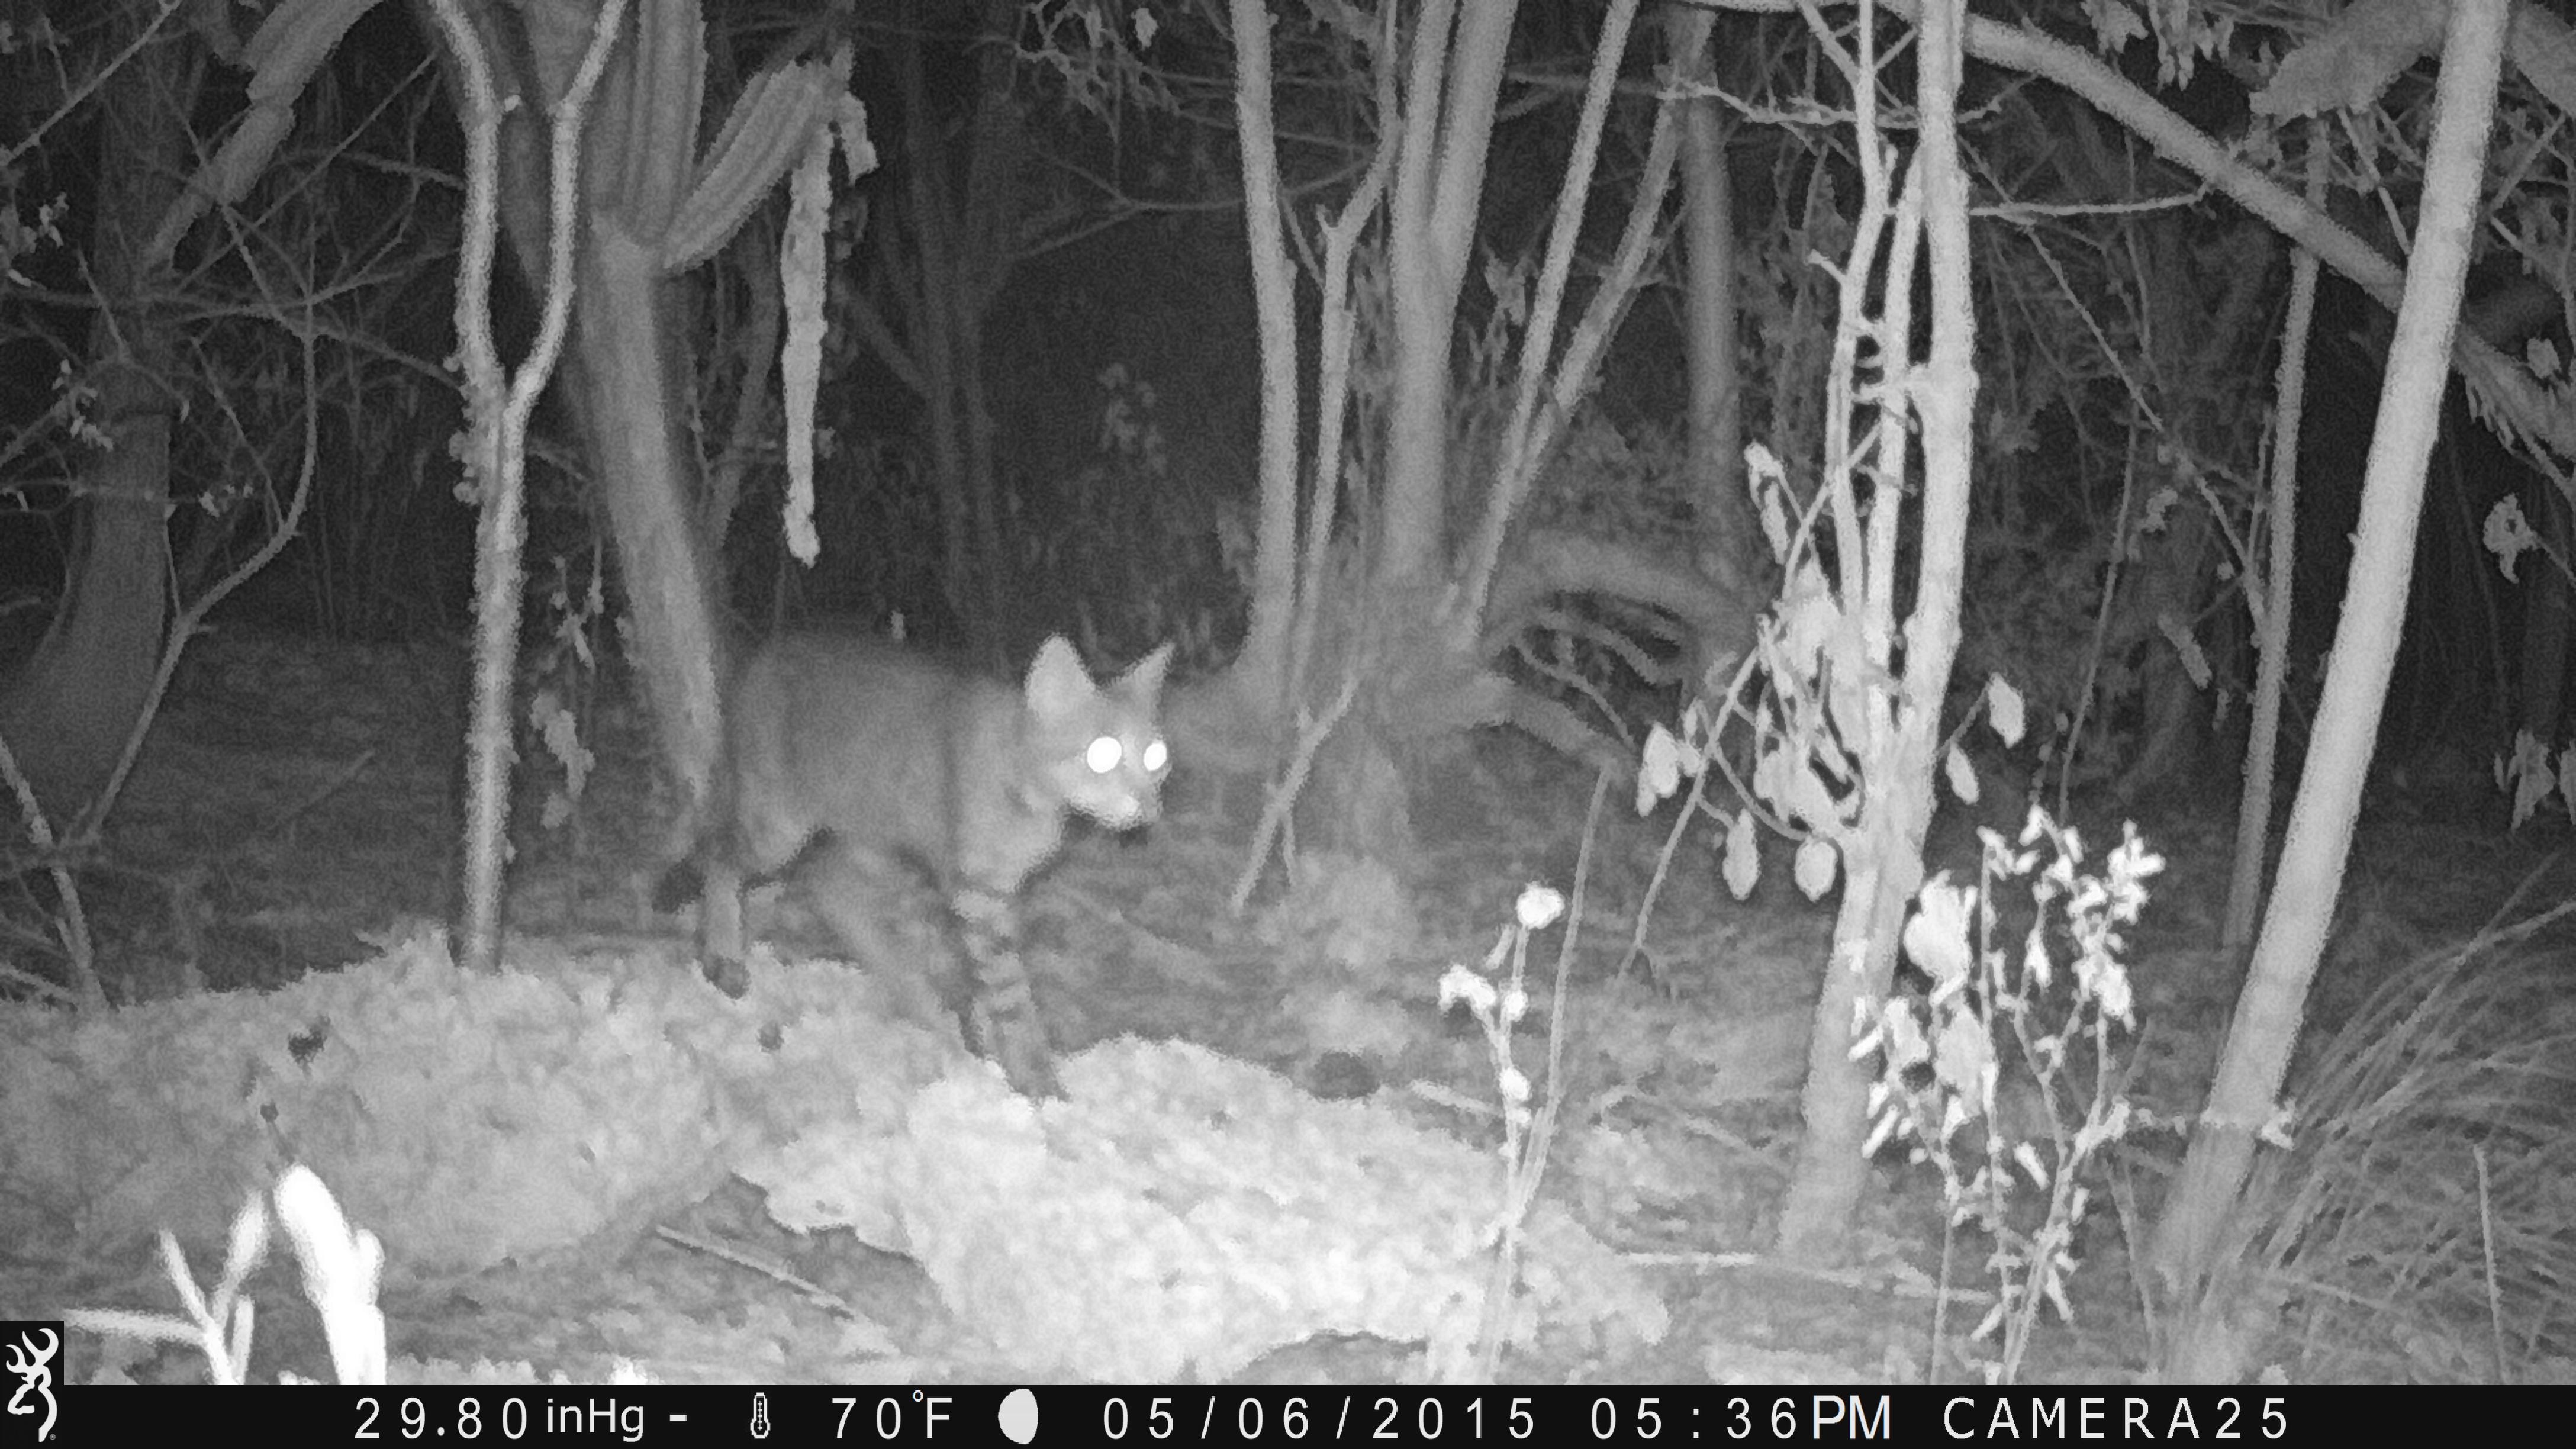
Species: Felis catus